John Lawe

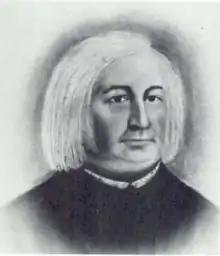
John Lawe (1779 - 1846) of Green Bay, Wisconsin Territory

John Lawe (December 6, 1779 - February 11, 1846) was a pioneer fur trader, merchant, land speculator, sawmill owner and judge in Green Bay, Wisconsin Territory. He served in the brief "Rump Council" which may be regarded as the first legislature of what was to become Wisconsin.